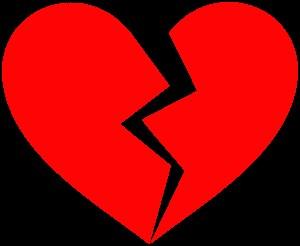
Le cœur brisé est une métaphore répandue, utilisée pour décrire la souffrance psychologique qui peut être ressentie à la perte d'un être cher, que ce soit à la suite de la mort, du divorce, de la séparation, de la trahison ou de l'amour non partagé. Ce sentiment peut être ressenti envers un membre de la famille, un conjoint, un amant, un ami proche ou même un animal de compagnie.